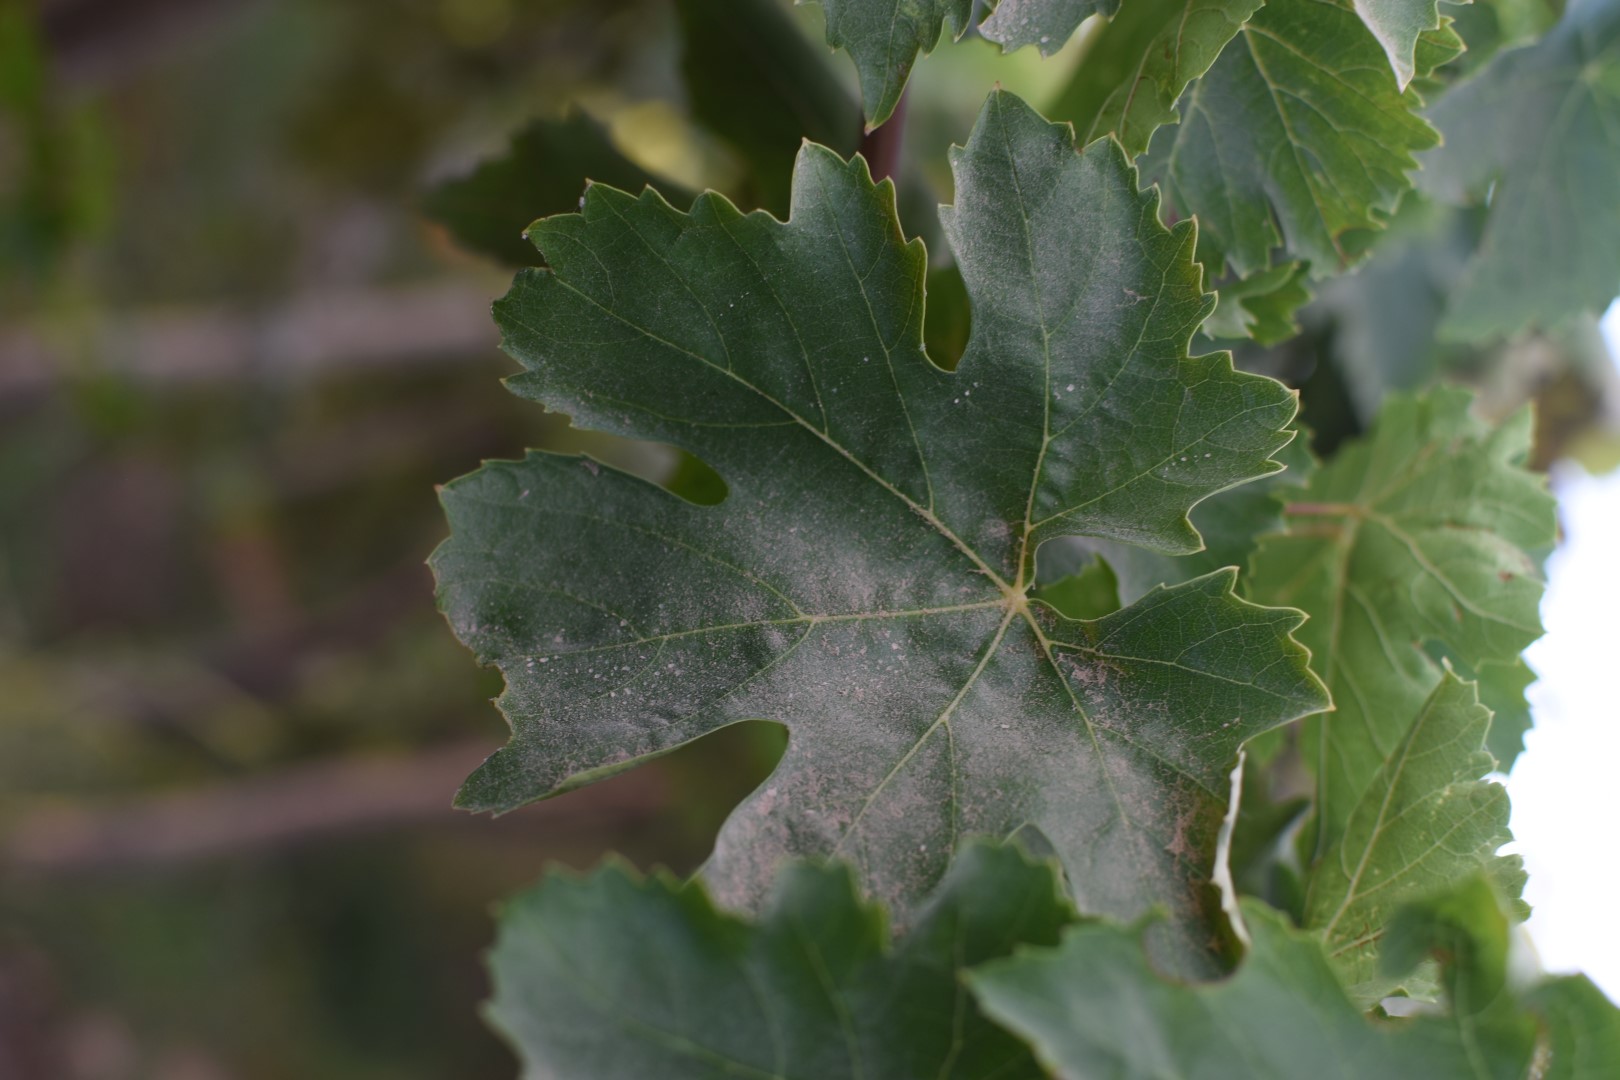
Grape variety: Thompson Seedless